Frank Clark (actor)

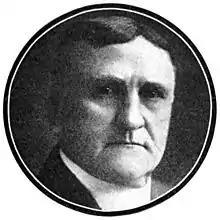
Clark in 1913

Frank Clark (December 22, 1857 – April 10, 1945) was an American actor of the silent era. He appeared in almost 200 films between 1910 and 1938. He was born in Cincinnati, Ohio and died in Woodland Hills, Los Angeles.